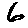
Label: 6